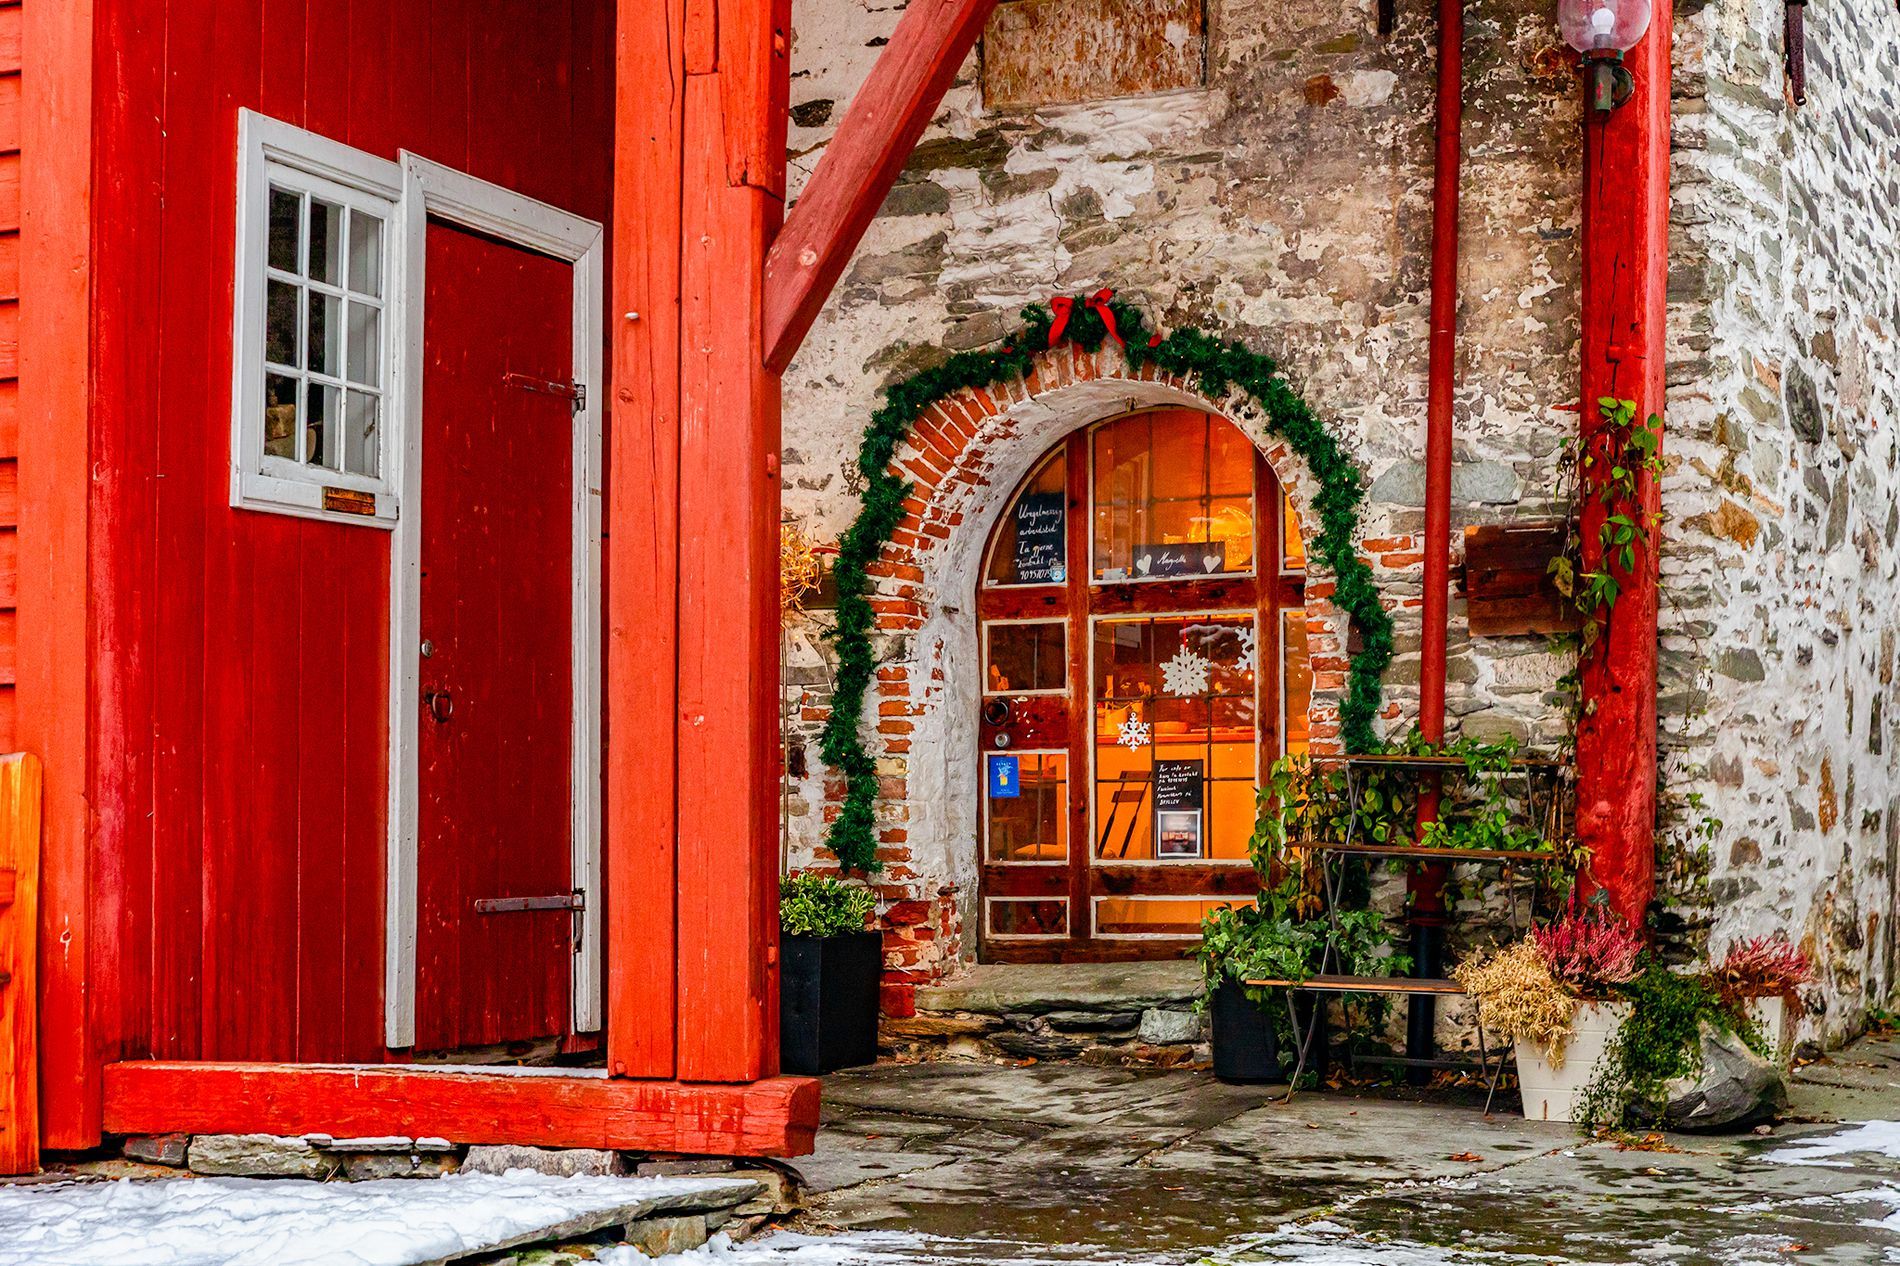
Rustic Stone Building
The image shows a rustic stone building with a decorated arched entrance. A door and window. The entrance has a glass door framed with green garland and red bows. Potted plants and shelves with greenery are placed outside. The ground appears slightly wet, and snow is visible in some areas.
The scene captures a cozy, rustic entrance to a stone building, decorated for the holidays. Warm indoor lighting contrasts with the cool outdoor tones. Green garland add a festive touch. Potted plants and shelves with greenery create a welcoming atmosphere. The slightly wet ground and patches of snow suggest a winter setting. The angle provides a detailed view of the entrance and surrounding elements.
Labels: City, Road, Street, Urban, Plant, Potted Plant, Neighborhood, Path, Architecture, Building, Outdoors, Shelter, Door, Cobblestone, Arch, Brick, Housing, Gothic Arch, Home Decor, Wall, House, Christmas, Christmas Decorations, Festival, Alley, Flower, Flower Arrangement, Walkway, Cottage, Ivy, Cookware, Pot, Countryside, Nature, Window, Plants, Buildings, Rock, Floor, Snow